Nationwide Children's Hospital

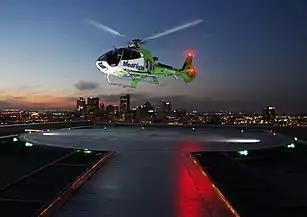
Helipad, November 2013

The hospital provides “family-centered care", focusing on the family's needs, as well as the child's, to promote and maintain the health of the child in the context of the family and community.